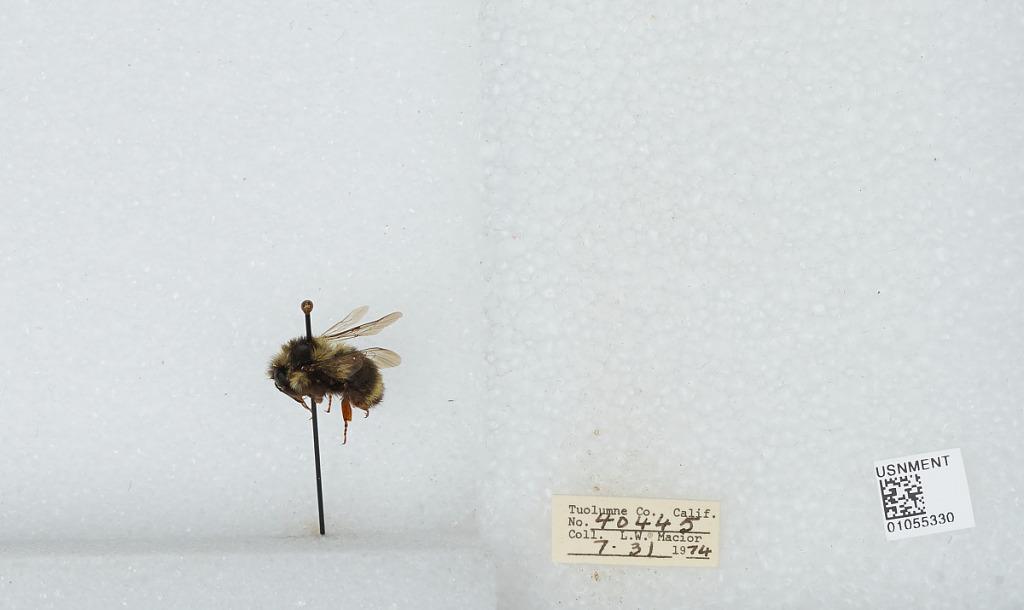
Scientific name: Bombus bifarius nearcticus
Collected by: L. Macior
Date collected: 1974-7-31
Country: United States
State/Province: California
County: Tuolumne
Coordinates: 38.02, -119.93